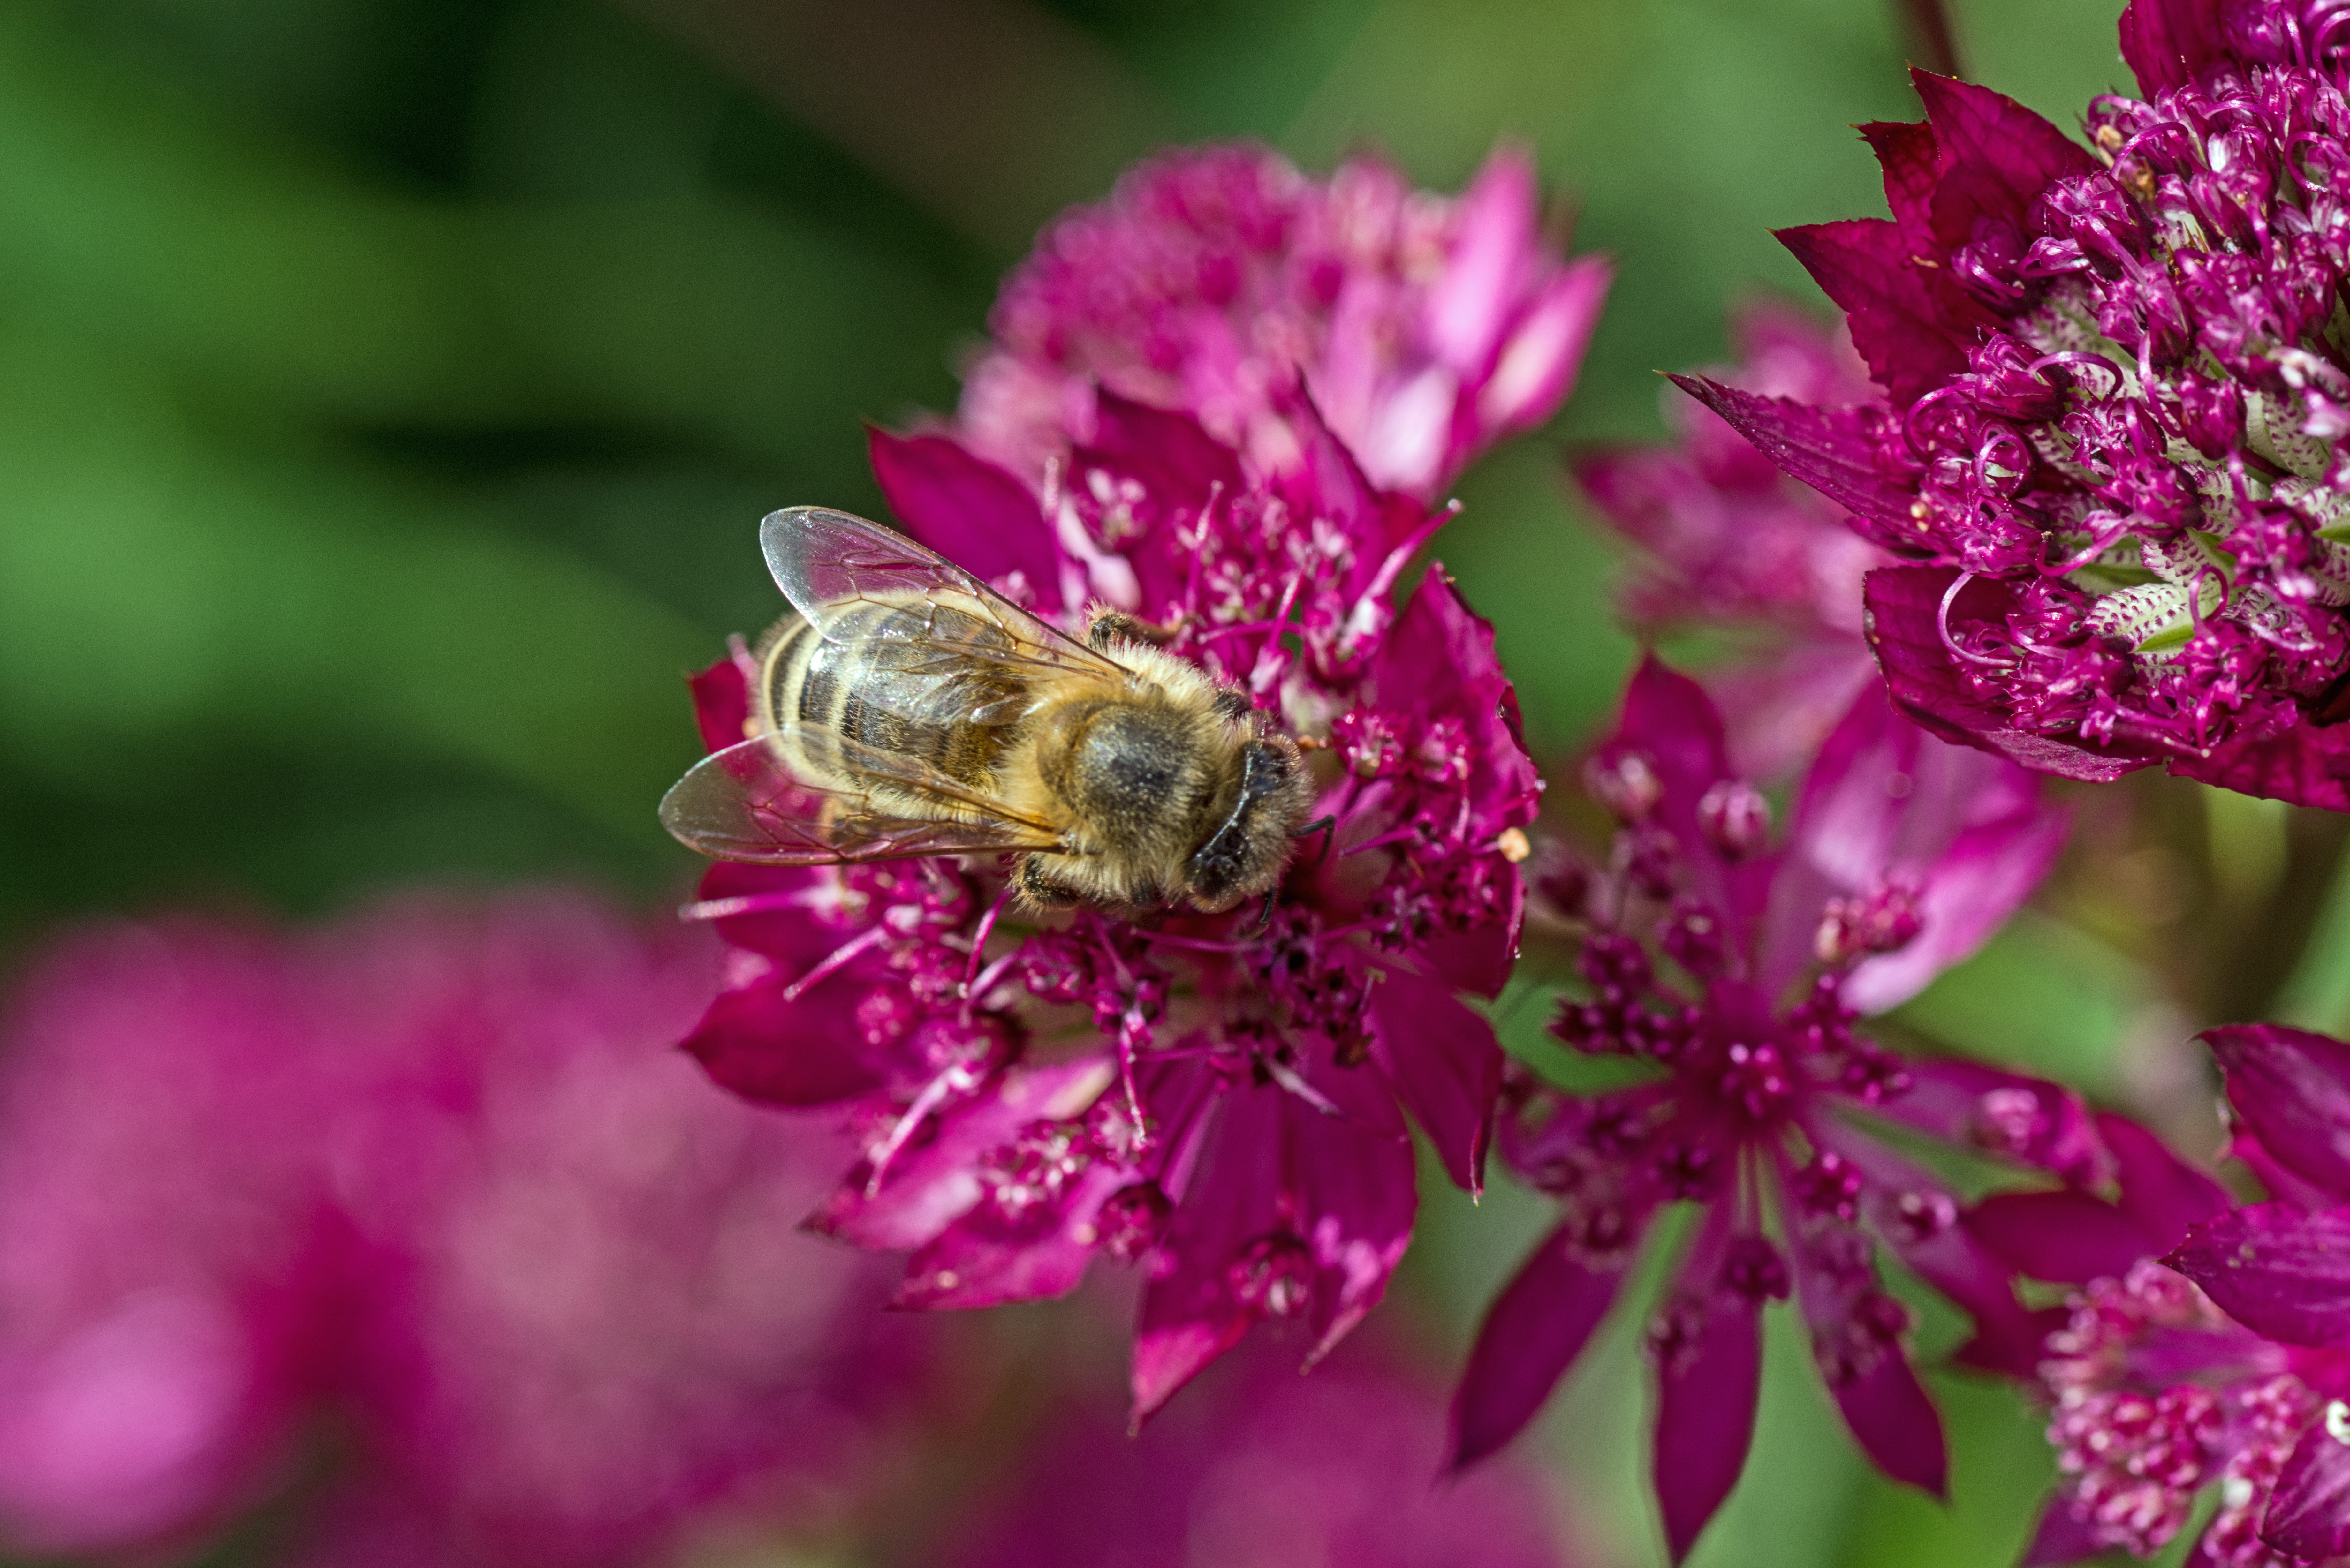
blossom, plant, flower, purple, petal, pollen, insect, close, flora, invertebrate, wildflower, bee, bumblebee, nectar, macro photography, flowering plant, honey bee, pollinator, land plant, membrane winged insect